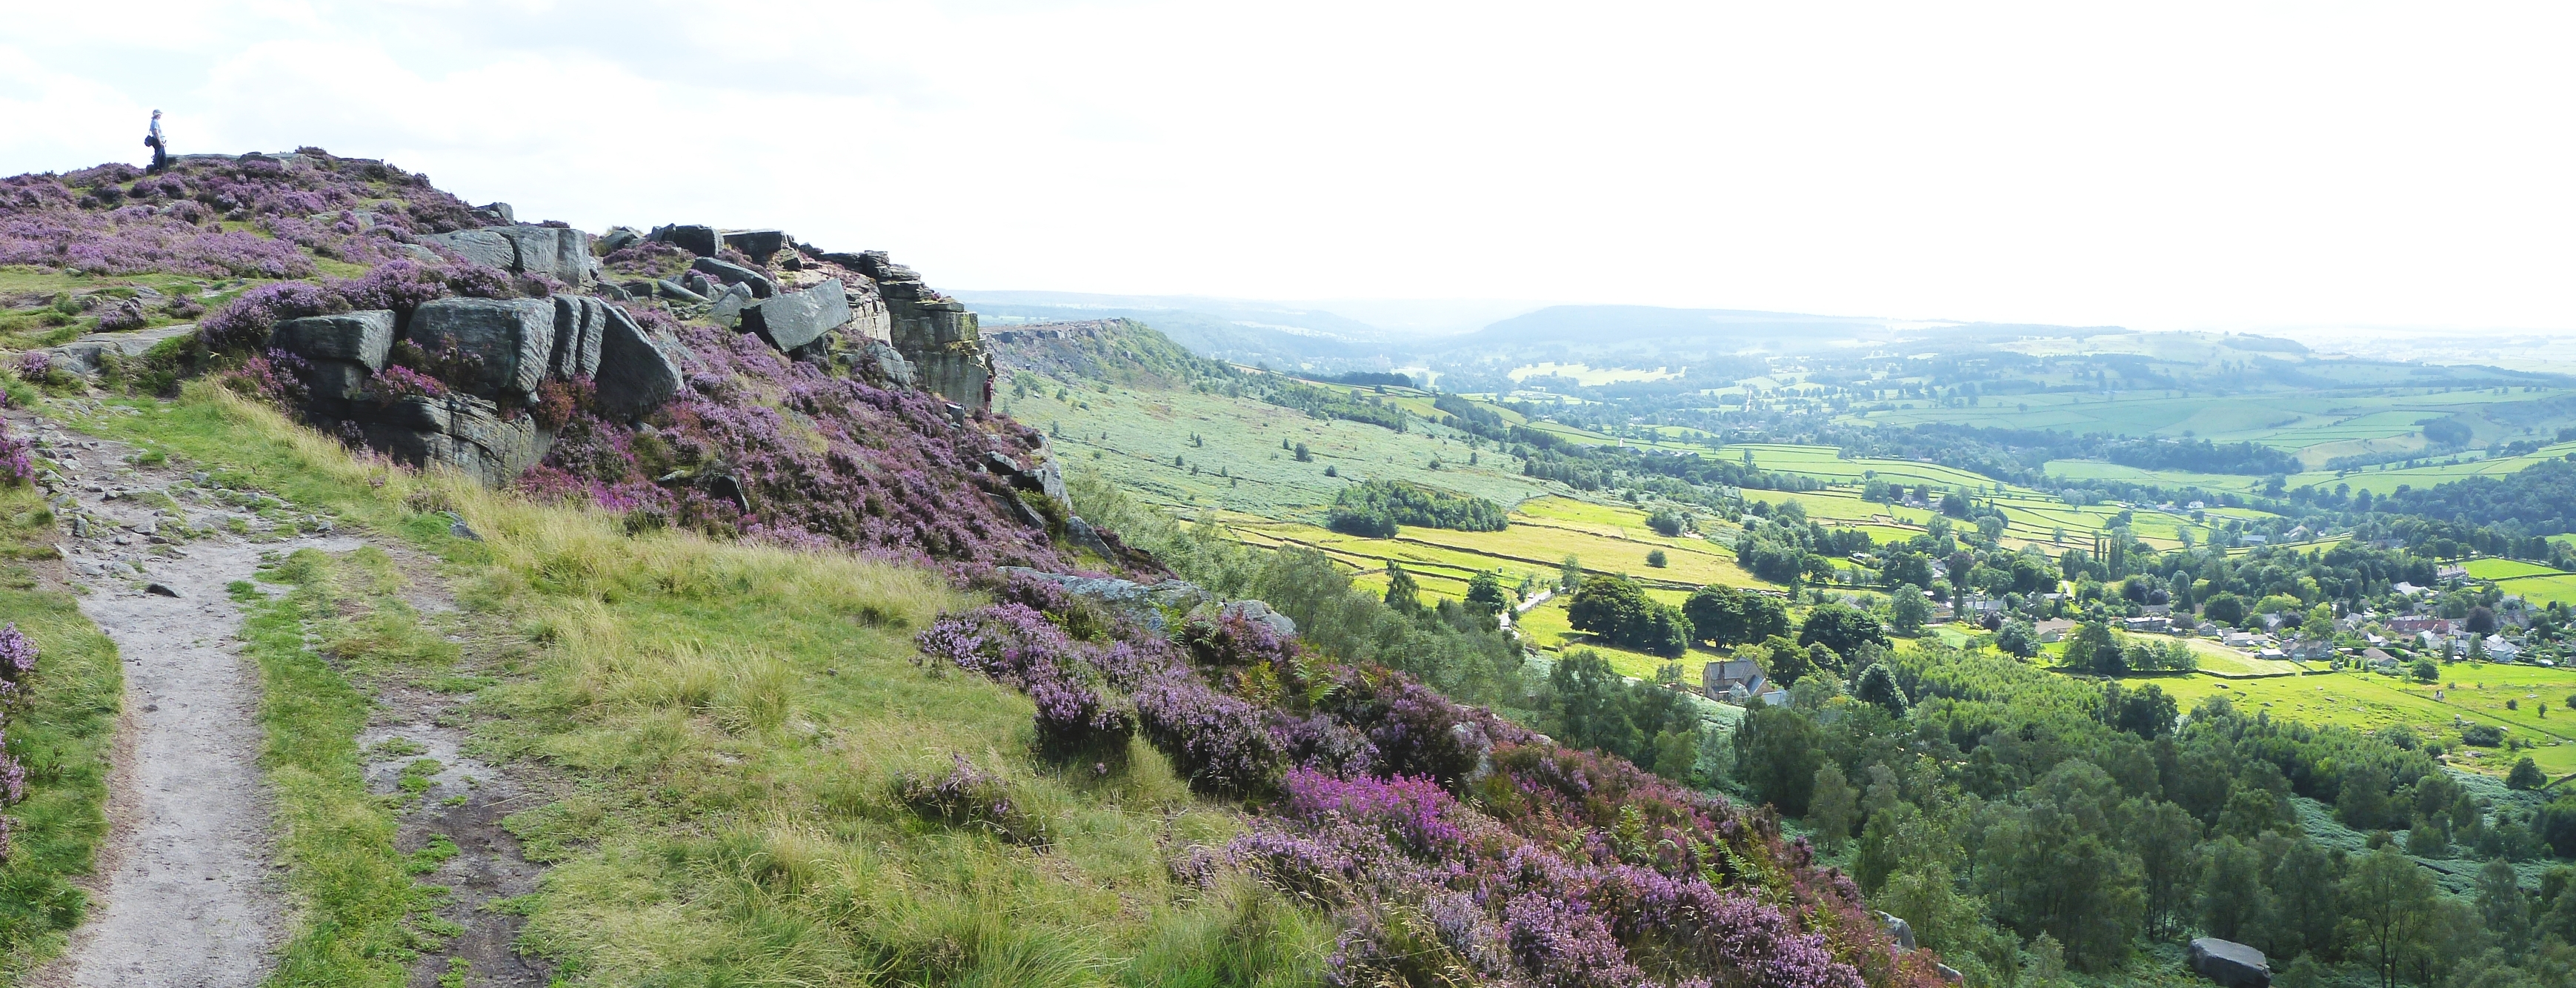
natural, mountainous landforms, natural landscape, vegetation, highland, hill, fell, wilderness, hill station, mountain, nature reserve, plant community, chaparral, ridge, landscape, grassland, shrubland, rural area, wildflower, grass, plant, terrain, rock, outcrop, valley, plateau, meadow, Raised beach, escarpment, mount scenery, flower, cliff